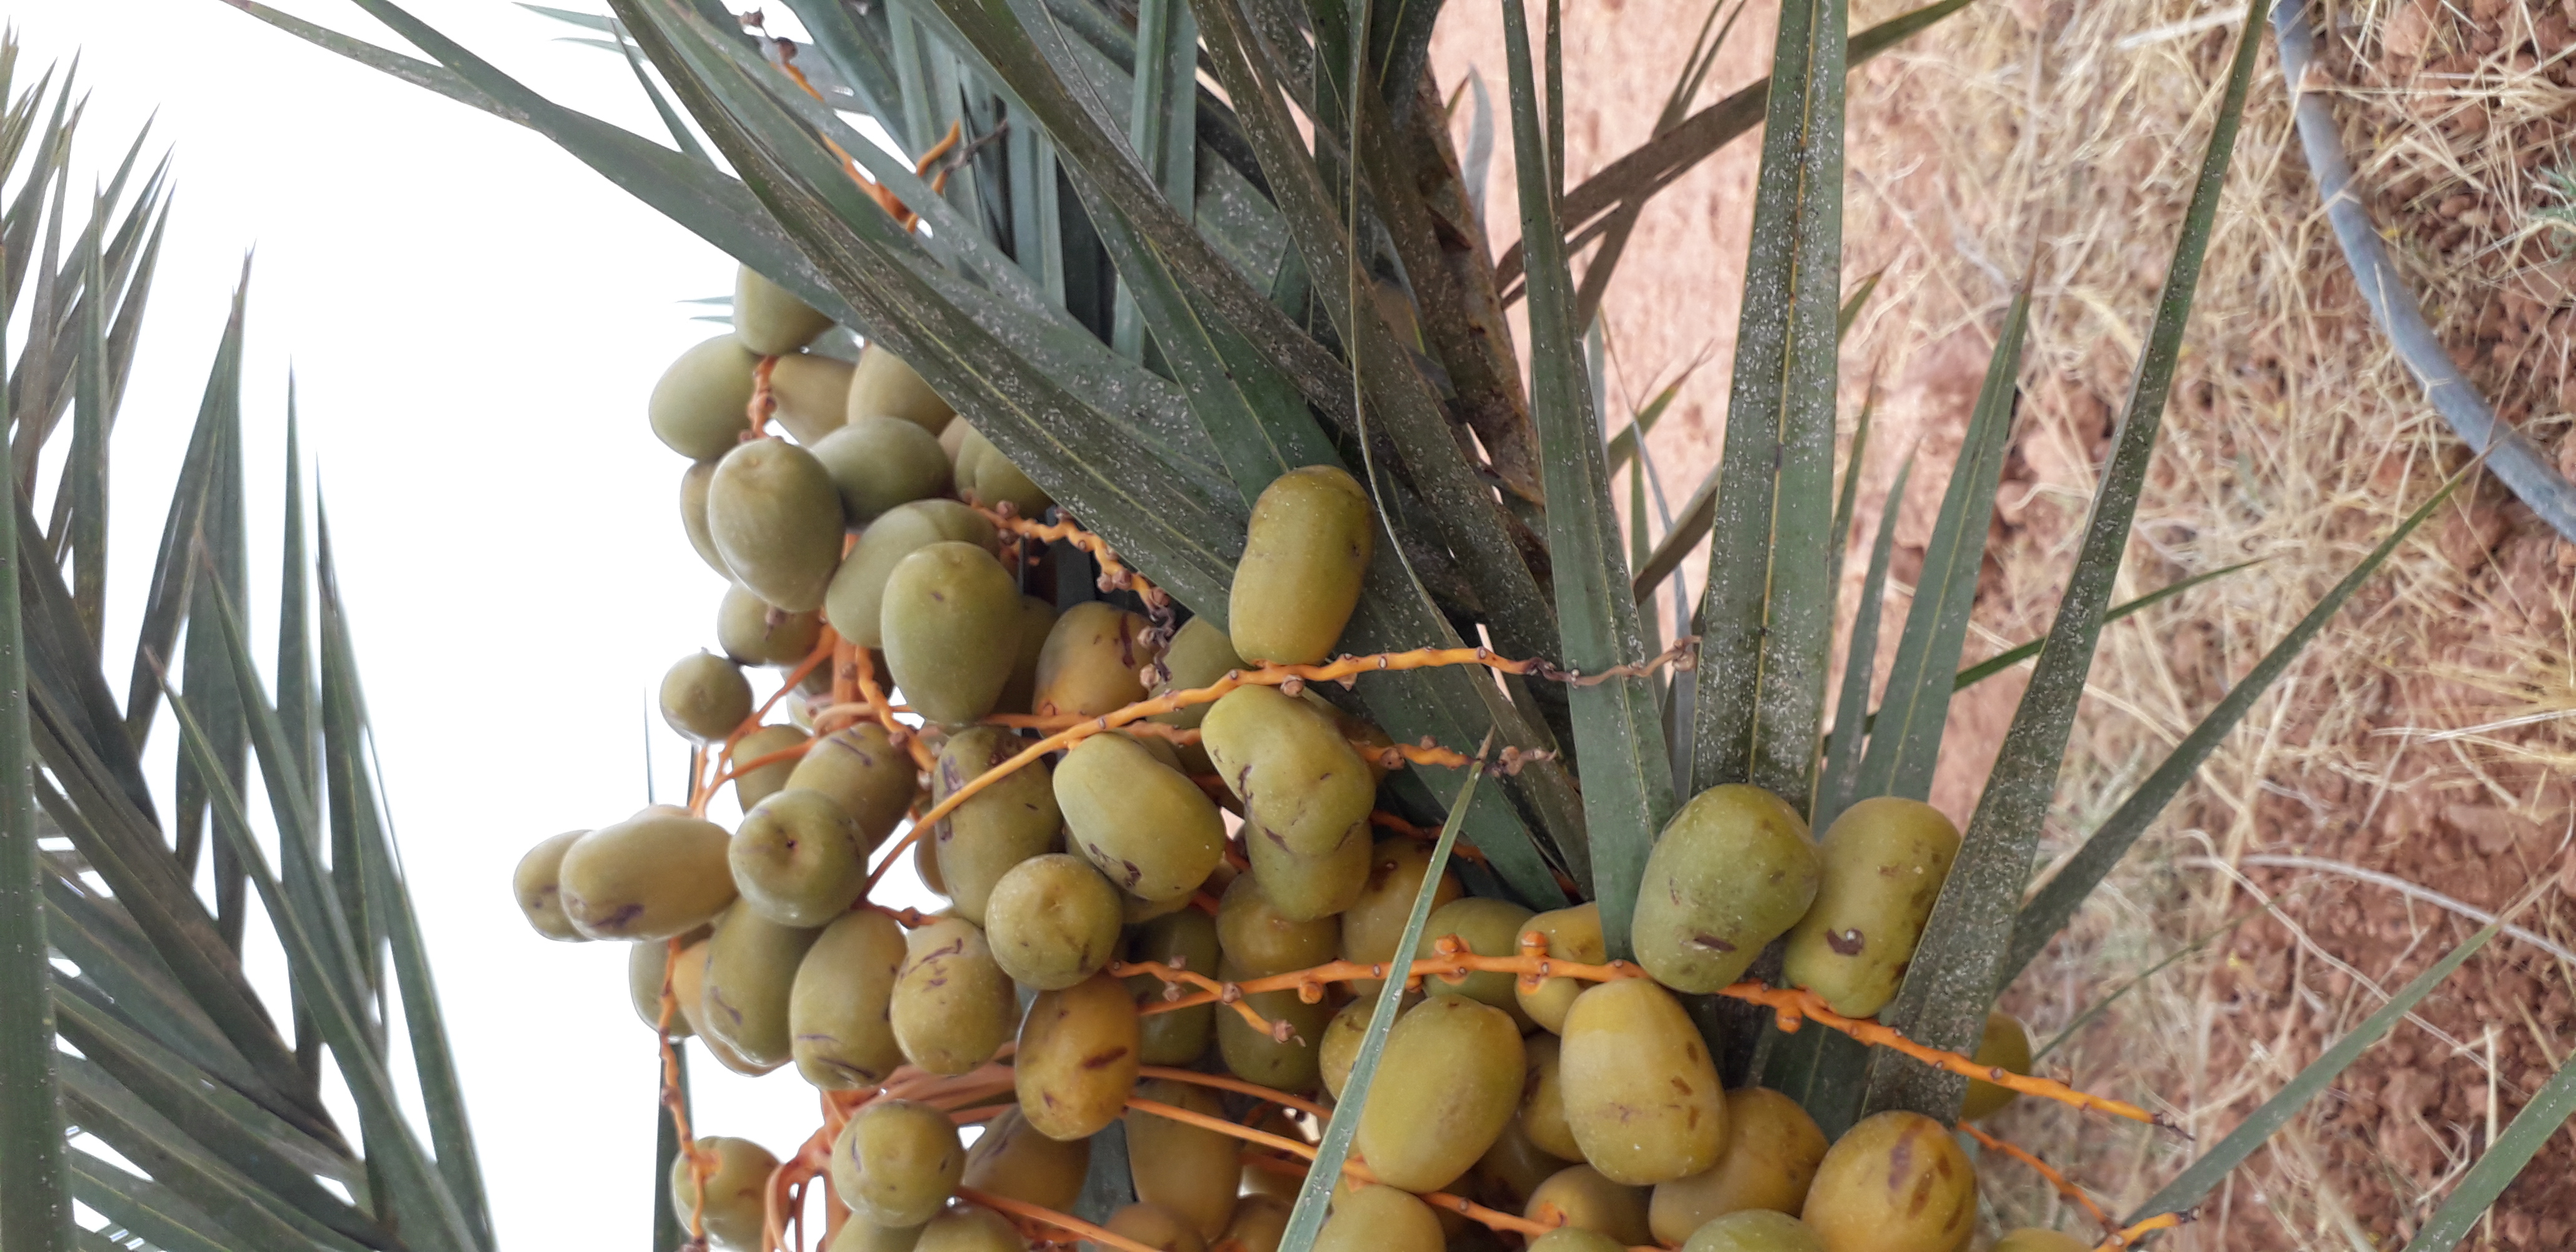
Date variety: Boufagous